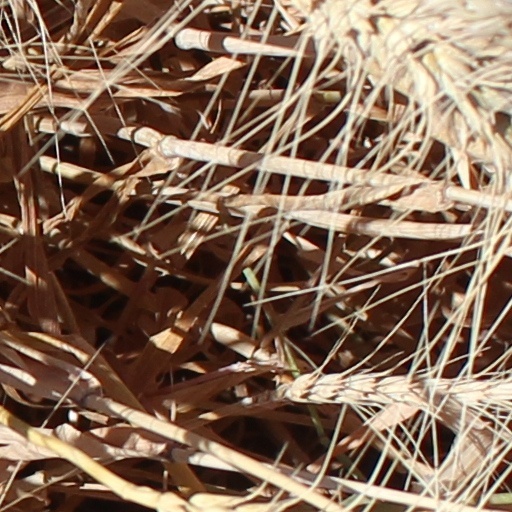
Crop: wheat